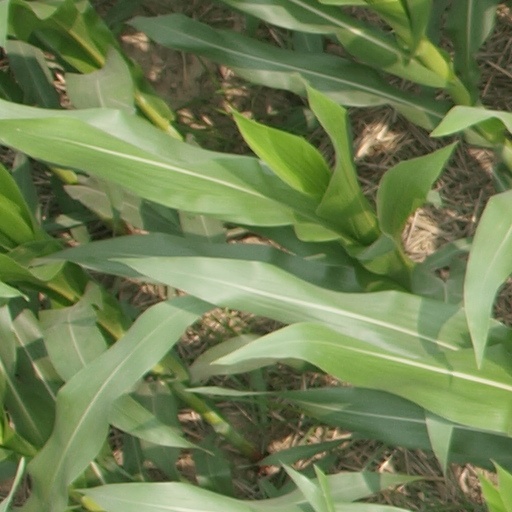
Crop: maize; corn